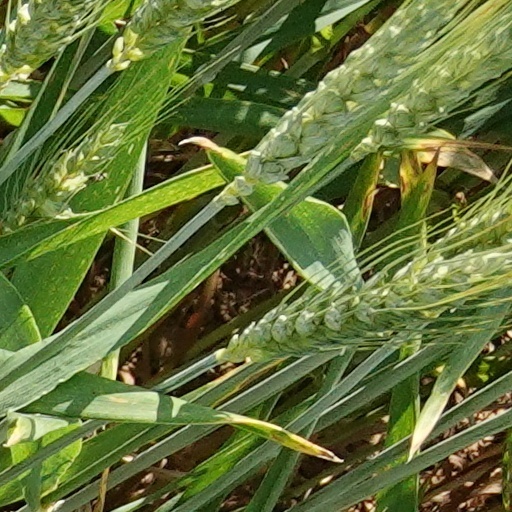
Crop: wheat